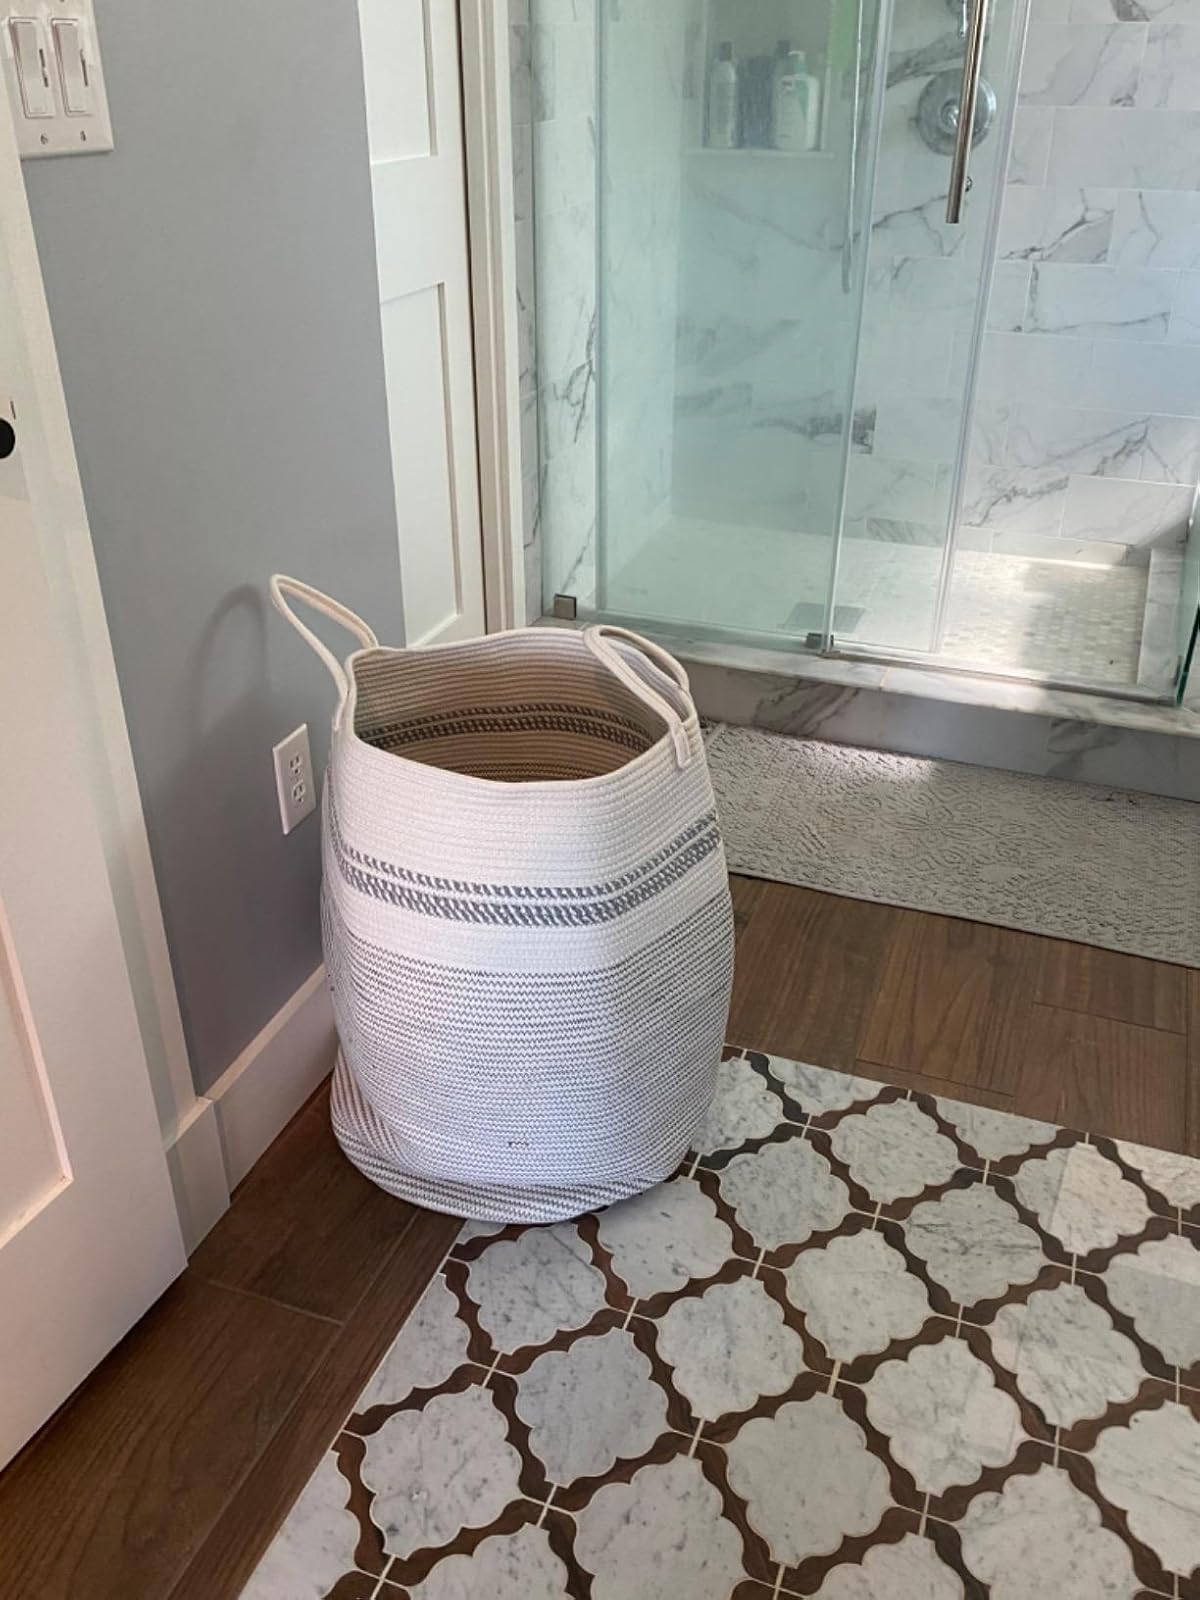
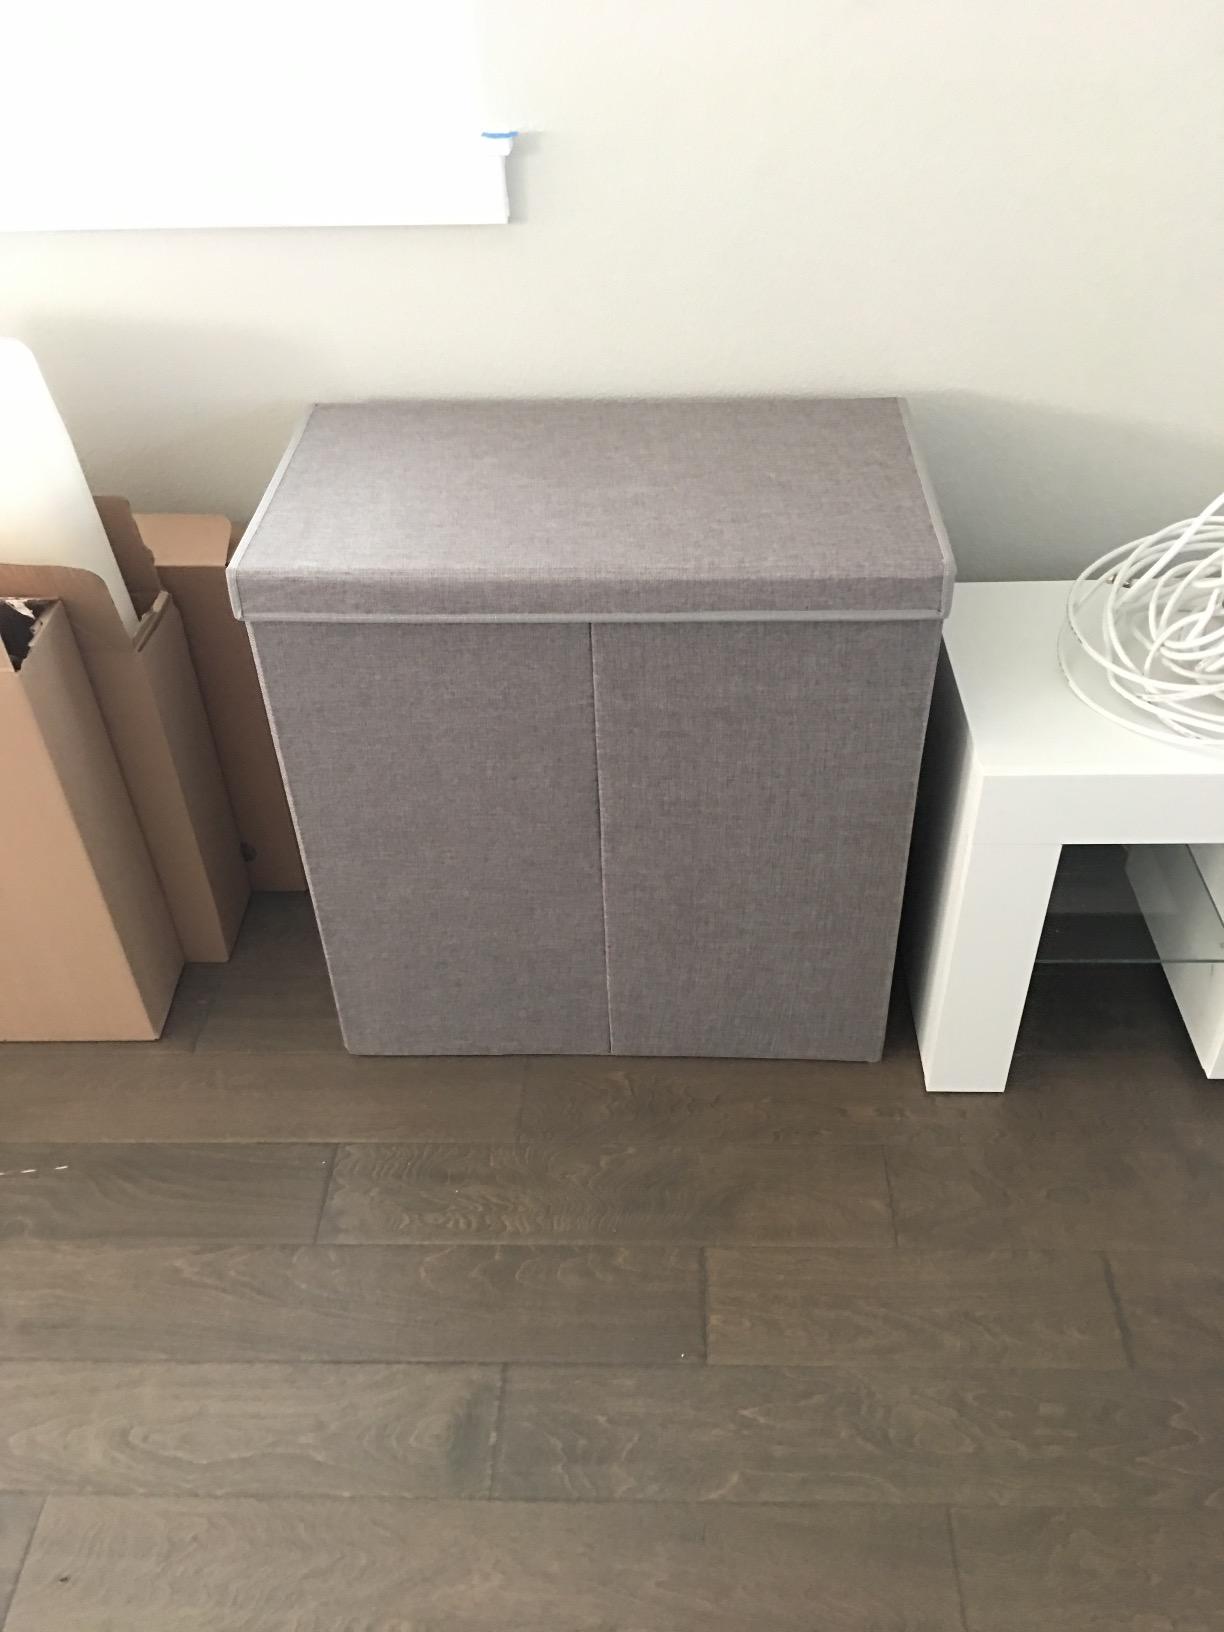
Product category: items_hamper
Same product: no